Battle of Kassa (1849)

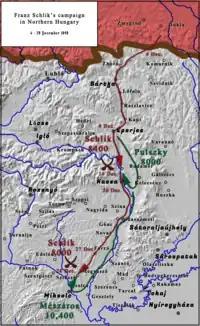
The military events until the battle of Bassa from 4 January 1849

The outposts of both corps met on 27 December, and on 28 December the main forces of Mészáros and Schlik faced each other in the Battle of Szikszó. Schlik advanced and Mészáros, fearing an outflanking, retreated towards Miskolc. Schlik, however, did not follow him but during the evening retreated towards Kassa. Schlik feared that his troops would be attacked by the fanaticized Hungarian population if he continued to advance. He also received news of an imminent Hungarian attack on Eperjes, and decided to concentrate his troops in Kassa.